Battle of Zhuolu

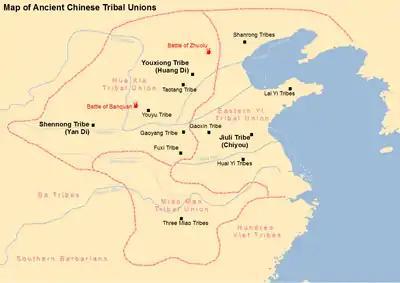
Map of tribes and tribal unions in Ancient China, including tribes of Huang Di (Yellow Emperor), Yan Di (Flame Emperor) and Chiyou. The location of Battle of Zhuolu is also shown.

The Battle of Zhuolu was the second battle in the history of China as recorded in the "Records of the Grand Historian", fought between the Yanhuang tribes led by the legendary Yellow Emperor and the Jiuli tribes led by Chiyou. The battle was fought in Zhuolu, near the present-day border of Hebei and Shanxi.